Kandıra

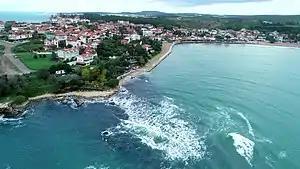
Kerpe beach

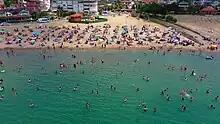
A beach in Cebeci village, Kefken, Kandıra.

Kandıra is a municipality and district of Kocaeli Province, Turkey. Its area is 840 km, and its population is 52,874 (2022). Its neighbours are Kaynarca to the east, Adapazarı to the southeast, İzmit to the south and Şile to the west.